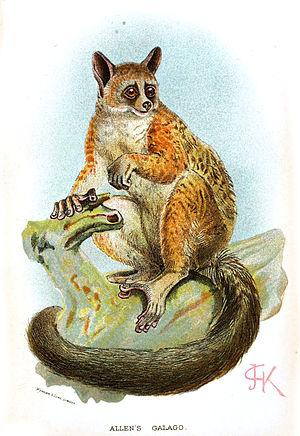
Le galago d'Allen est un primate strepsirrhinien de la famille des Galagidae.